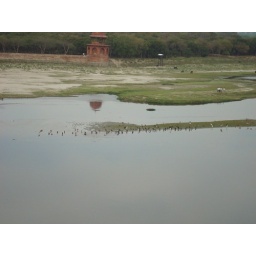
birds sitting in a small island in river yamuna ,taken from taj mahal